Beer in Greece

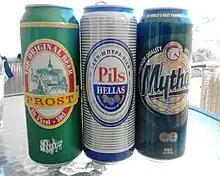
Three tins of Greek beers

Alcohol consumption has always been a part of the culture in Greece, although it has adapted and changed in certain aspects over the generations. Initially Greece had a strong wine drinking culture. This culture adapted and developed as beer and spirits begun to grow in popularity.